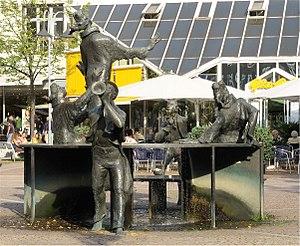
Carl Arnold Kortum est un écrivain allemand, médecin et historien local.